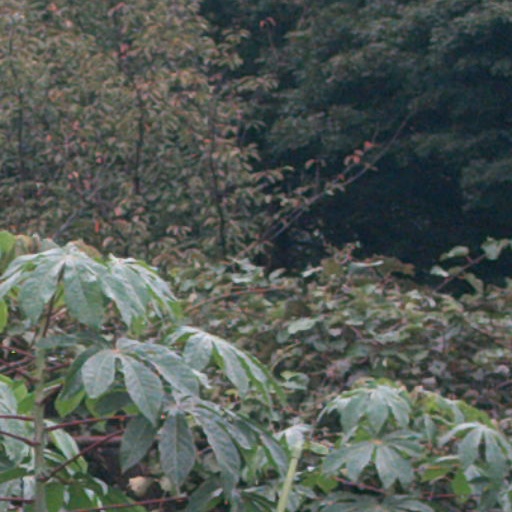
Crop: cassava